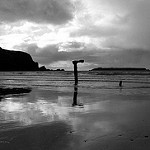
Label: B & W